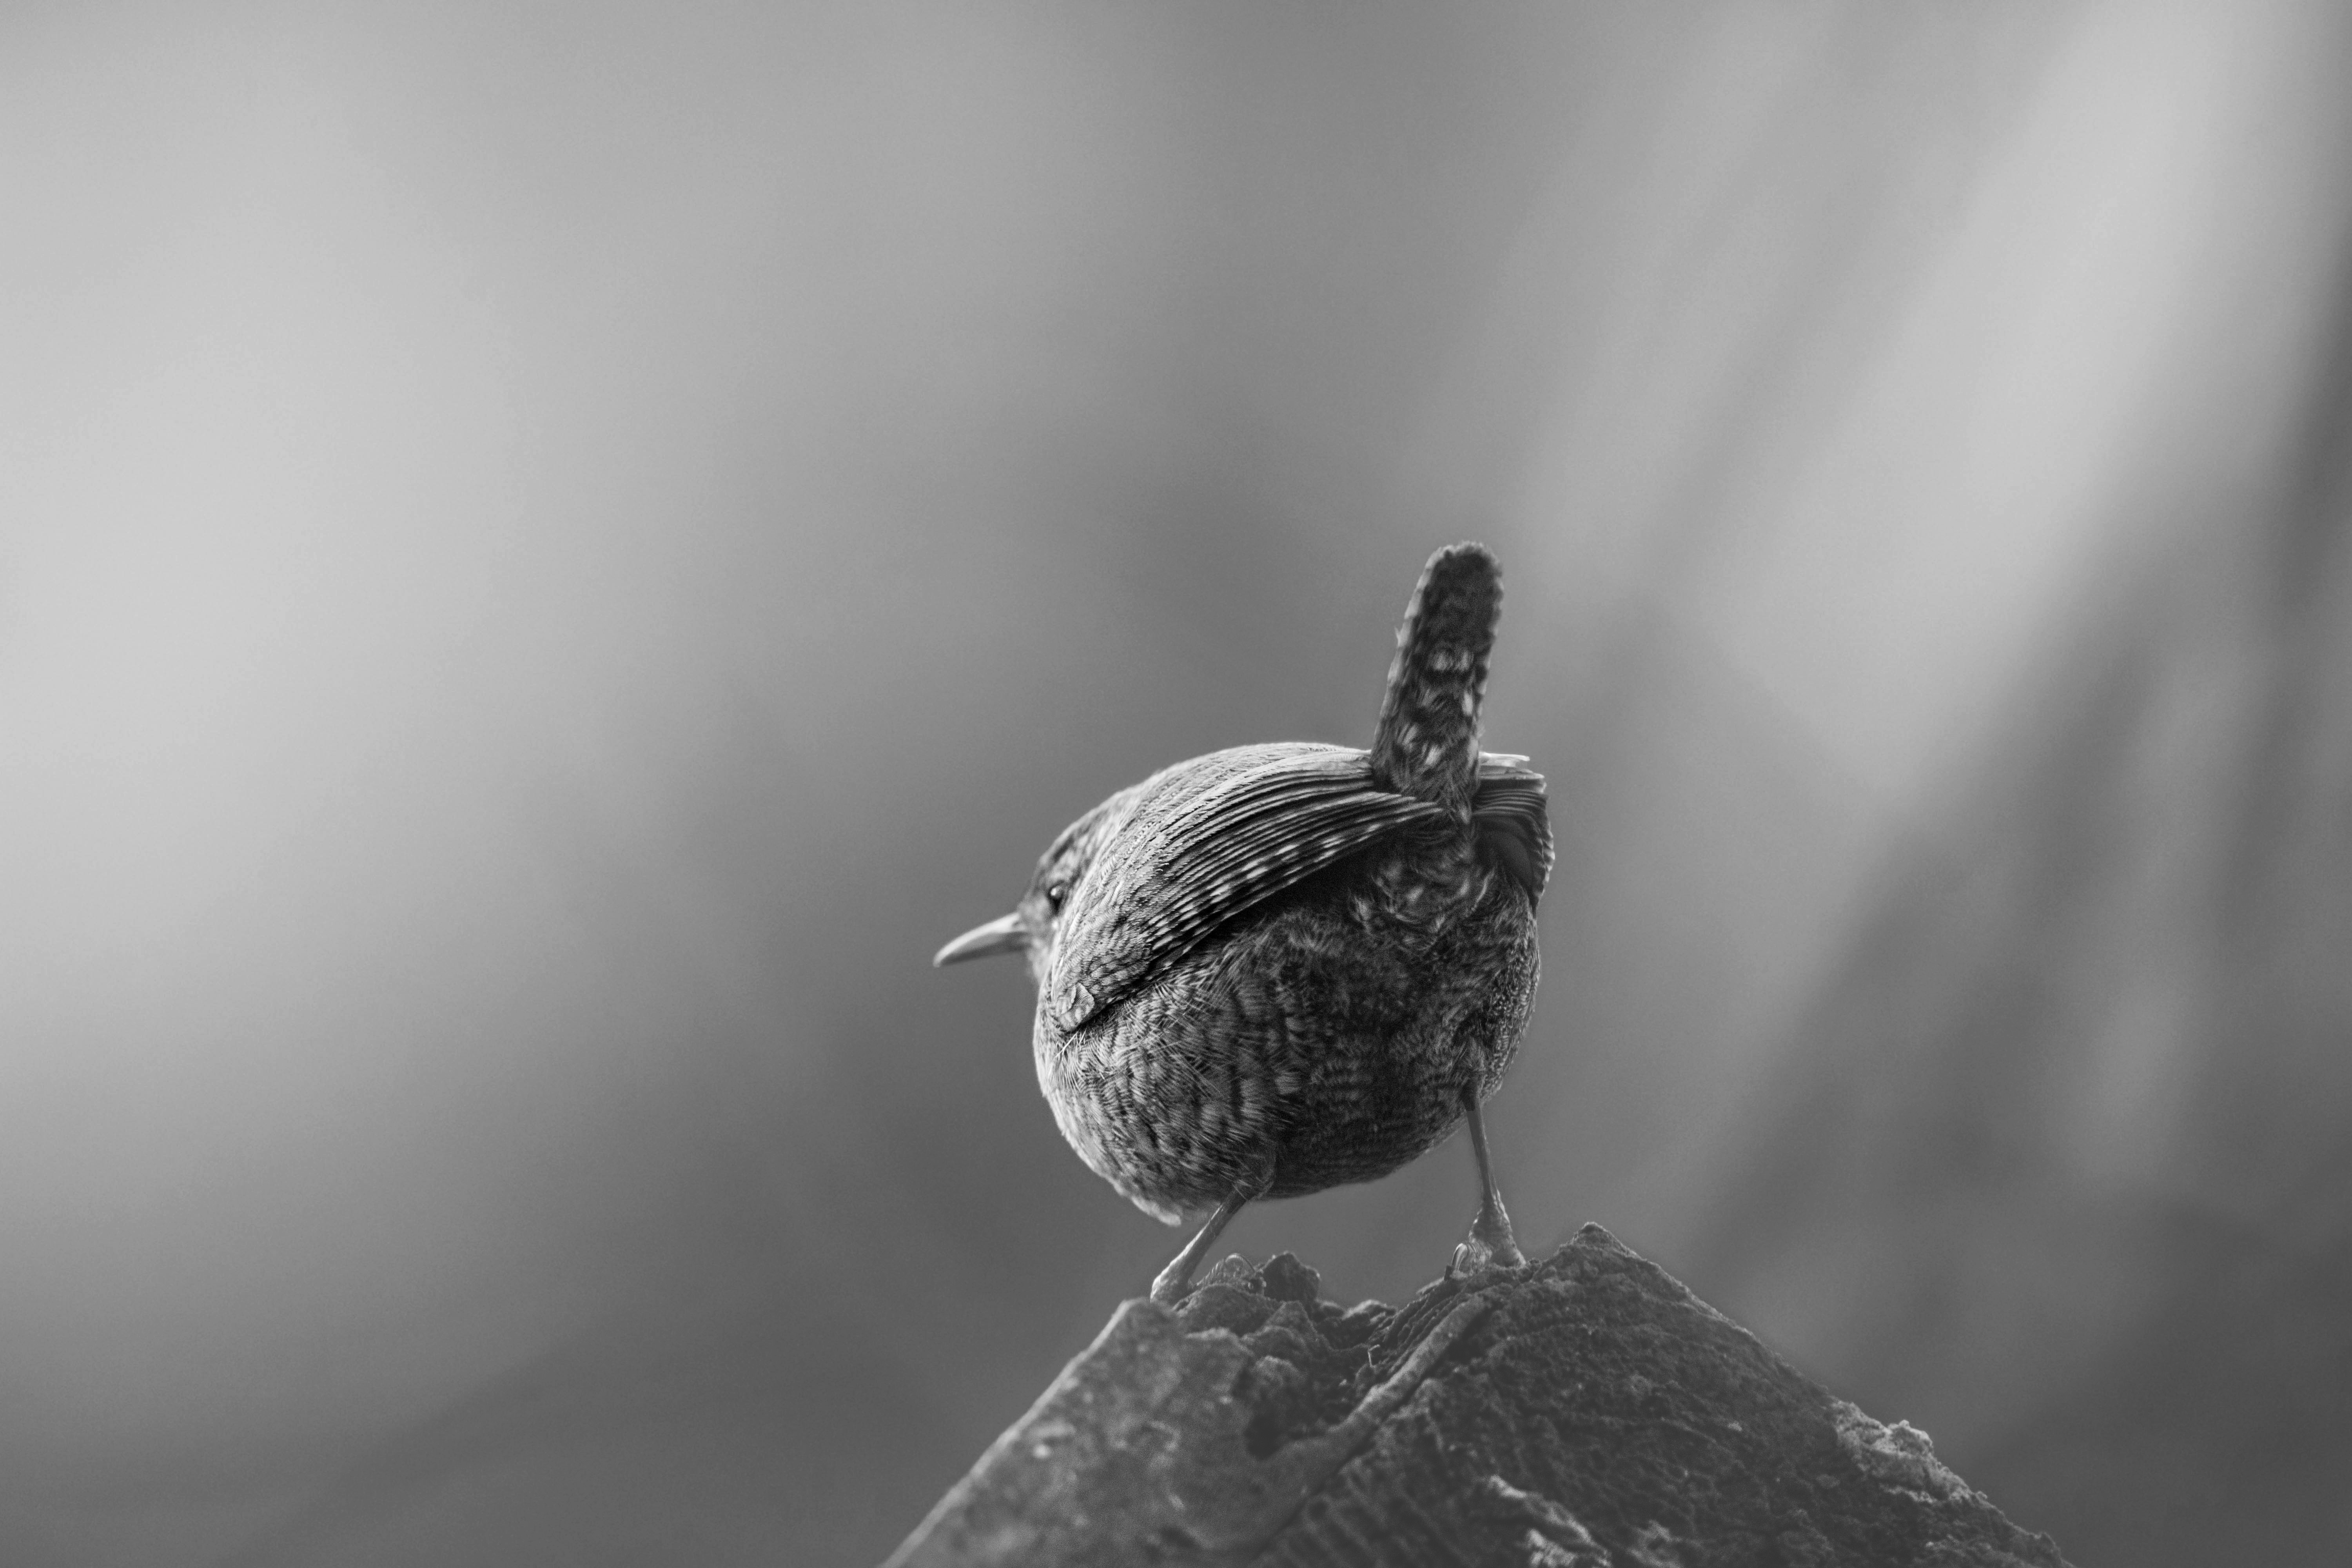
nature, forest, wildlife, wild, bird, mammal, animals, black, white, black and white, monochrome photography, close up, photography, macro photography, fauna, monochrome, beak, still life photography, sky, stock photography